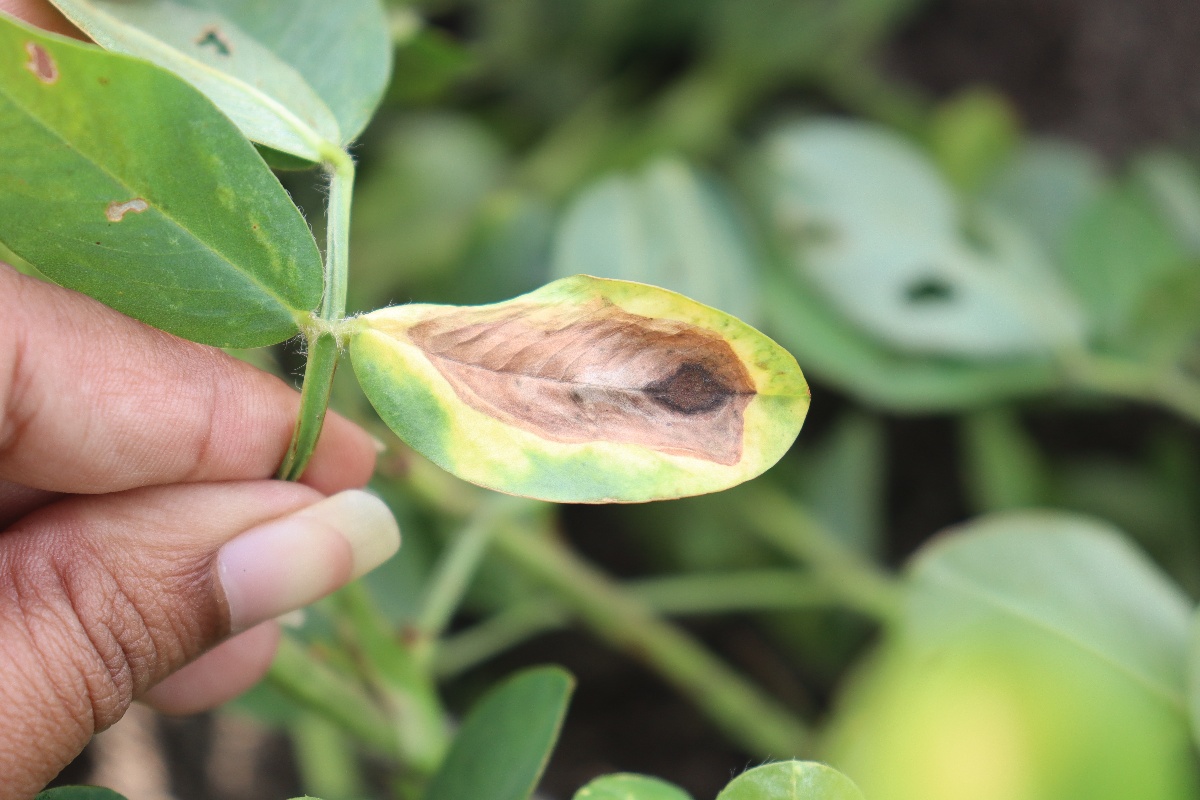
Label: rust